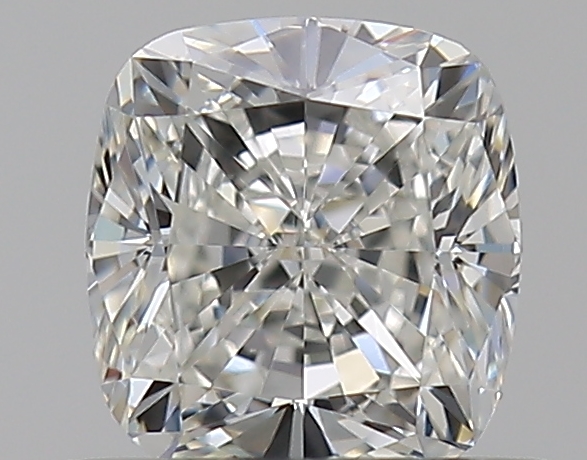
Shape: cushion
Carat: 0.52
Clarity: VS2
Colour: I
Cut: EX
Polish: EX
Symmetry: VG
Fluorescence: N
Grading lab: GIA
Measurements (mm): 4.63 x 4.34 x 3.01